Shelob

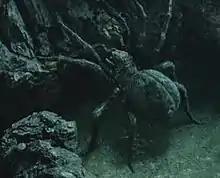
The portrayal of Shelob in Peter Jackson's film of "The Return of the King" is based on the New Zealand tunnel-web spider, a species that Jackson personally dislikes.

Jane Chance compares Shelob with the wizard Saruman, stating that both are "monsters" that live in "towers"; they have similarly structured books in "Lord of the Rings", one ending in a military attack on Saruman's tower, Orthanc; the other, in the hobbits' venturing into Shelob's lair in Cirith Ungol. On the other hand, she writes, while Saruman's evil is in his mind, Shelob's is in her body.